Outline of the United States

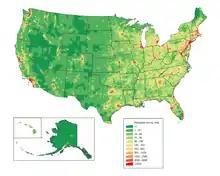
An enlargeable map of the United States showing the population density in 2010

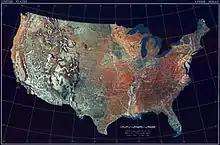
An enlargeable topographic map of the contiguous United States

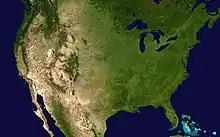
An enlargeable satellite composite image of the contiguous United States. Lush temperate, subtropical, and tropical vegetation and low to moderately high mountains prevail throughout the humid east, and high mountains, plateaus, temperate and subtropical savannas, and hot dry deserts prevail in the west.

The geography of the United States varies across their immense area. Within the contiguous U.S., eight distinct physiographic divisions exist, though each is composed of several smaller physiographic subdivisions. These major divisions are: